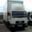
Label: truck